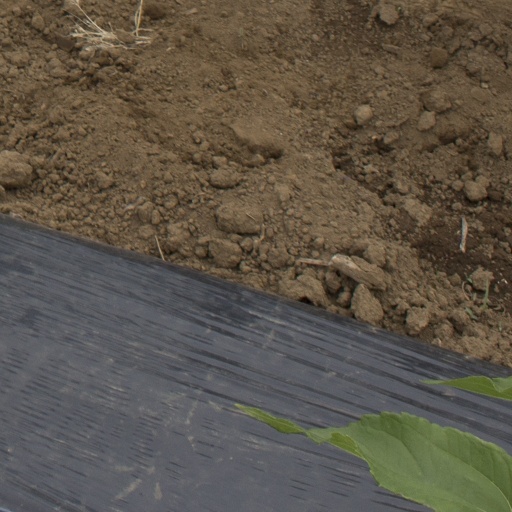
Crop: Jerusalem artichoke